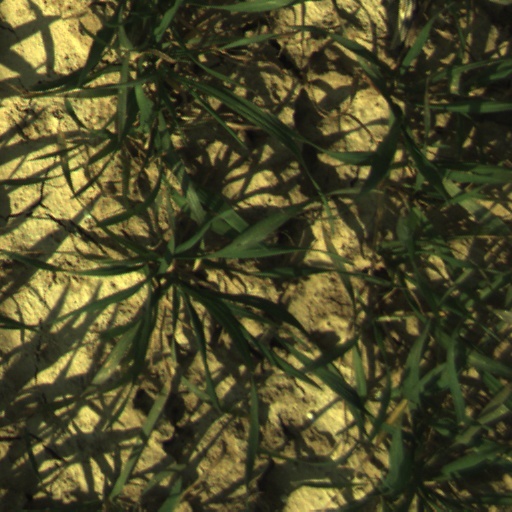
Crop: wheat